János Csernoch

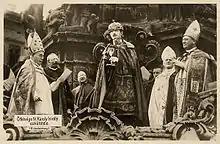
Cardinal Csernoch (left) and King Charles IV at Holy Trinity Column, Budapest, after the monarch's coronation on 30 December 1916

János Csernoch ("Slovak": Ján Černoch) S.T.D. (18 June 1852 – 25 July 1927) was a Cardinal of the Roman Catholic Church and Archbishop of Esztergom and Primate of Hungary.